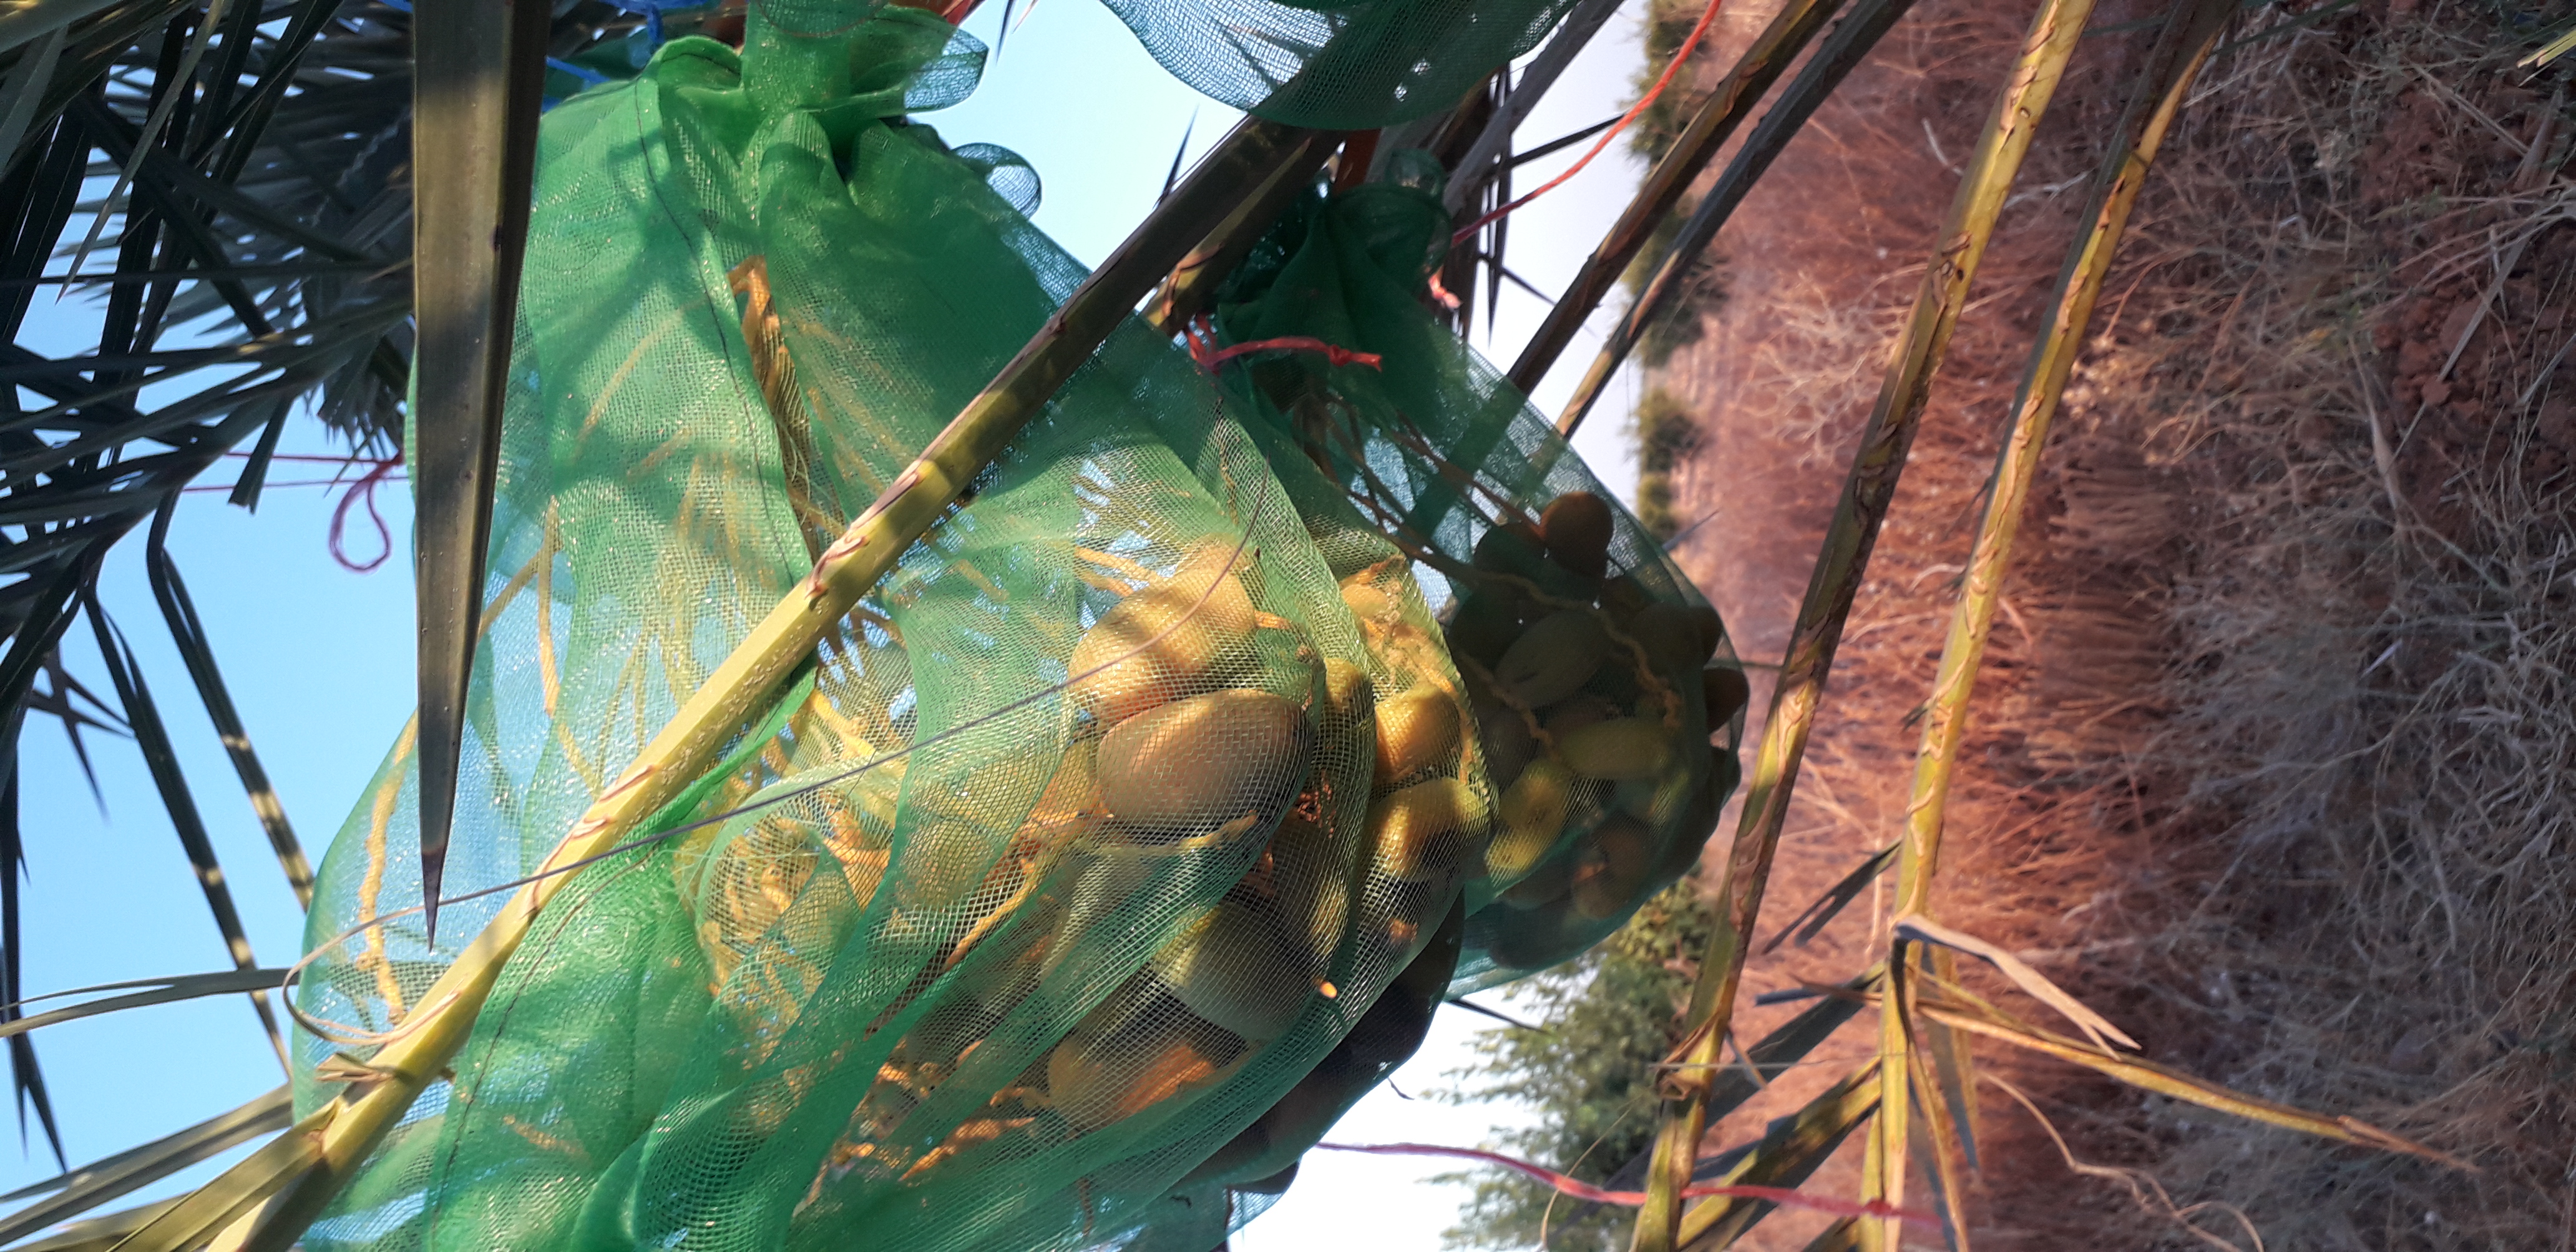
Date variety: Boumajhoul